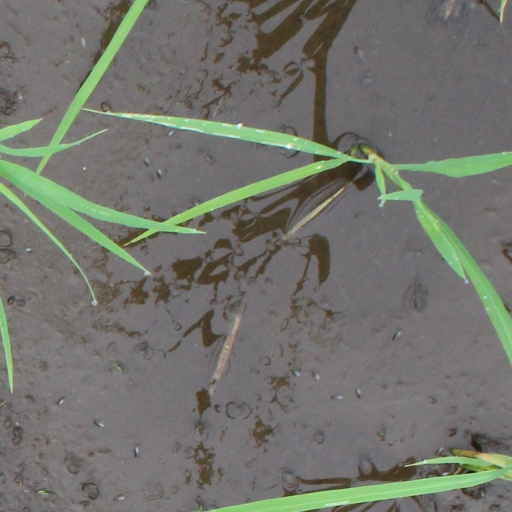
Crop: rice